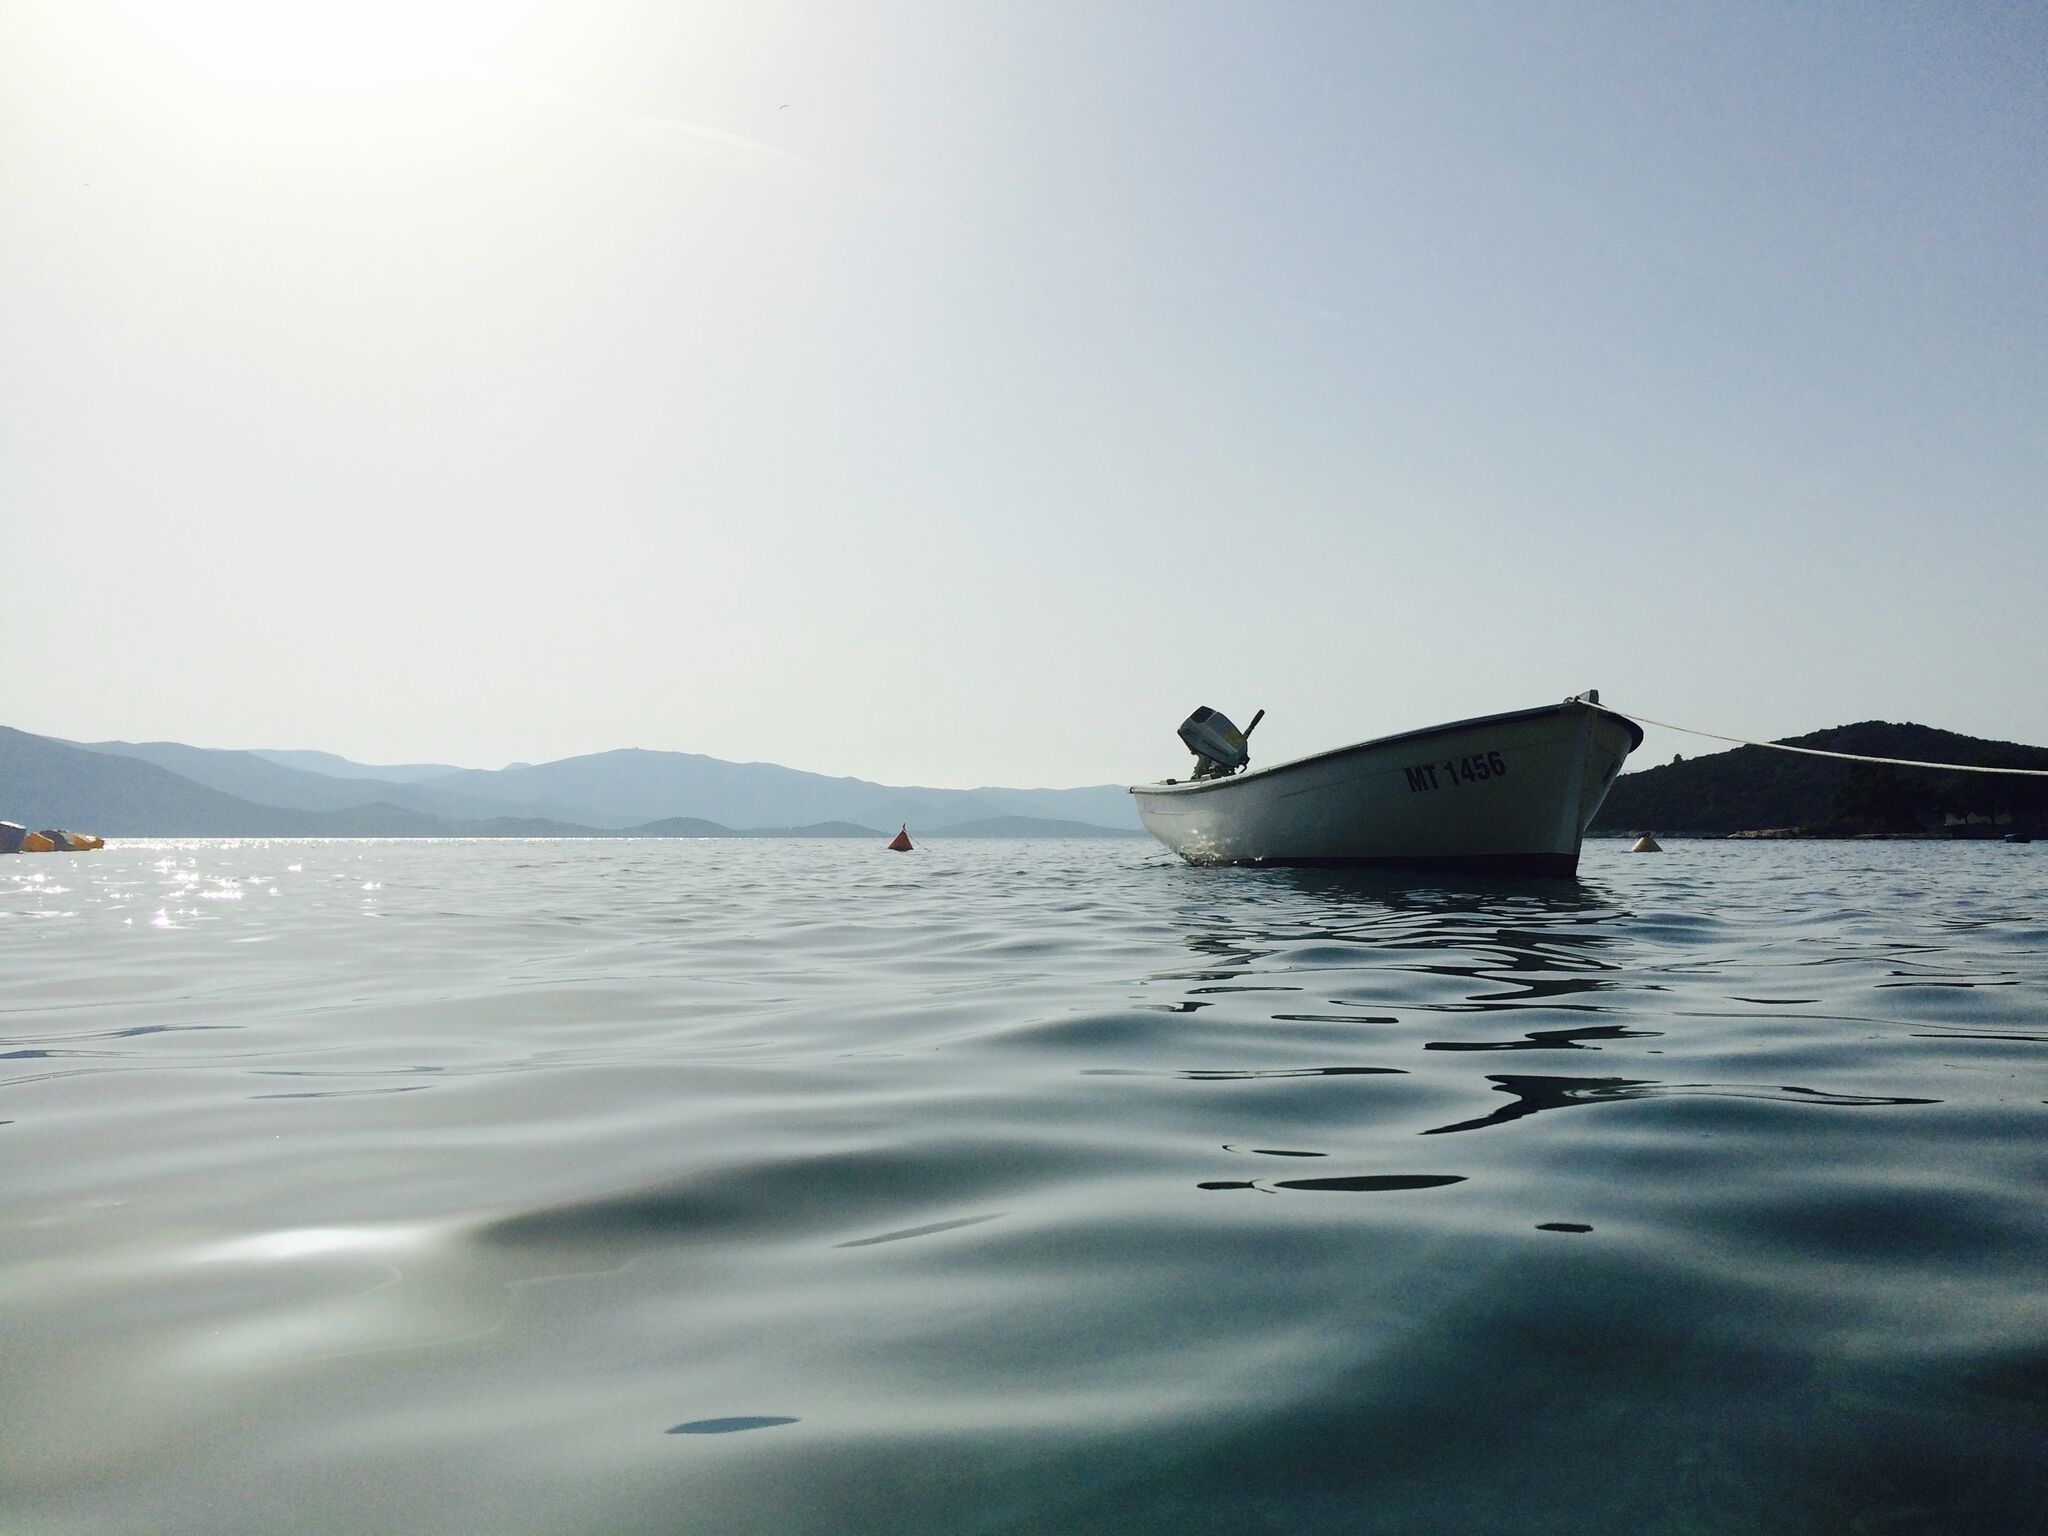
beach, sea, coast, water, ocean, boat, shore, wave, lake, vehicle, bay, arctic, motorboat, boating, watercraft, wind wave